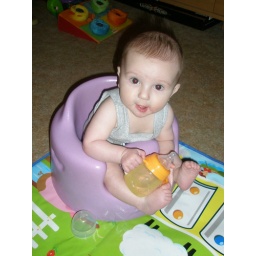
Showing how he can hold his water bottle all by himself.